Guy H. Lockwood

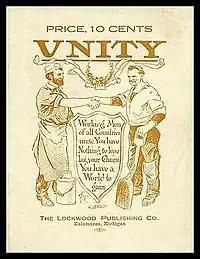
Cover art of Guy Lockwood's pamphlet, "Unity."

Lockwood was a vegetarian. In 1912, he authored "How to Live 100 Years". Lockwood argued against the use of tobacco as it used up the body's energy necessary for attaining longevity.